Guangdong International Circuit

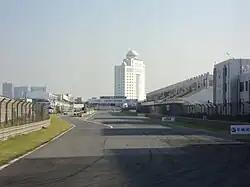
Main straight of the Guangdong International Circuit

The circuit is long with a long straight, there are 5 left and 8 right hand turns running clockwise.